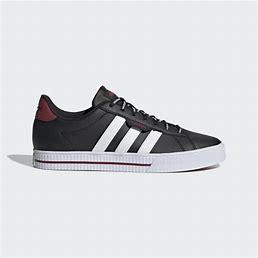
Brand: Adidas
Model: Daily 3